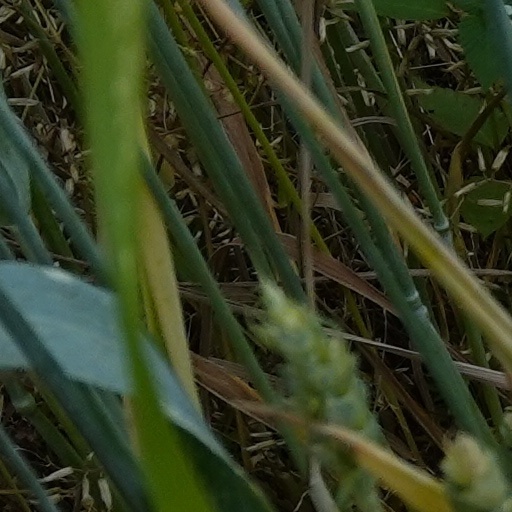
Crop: wheat